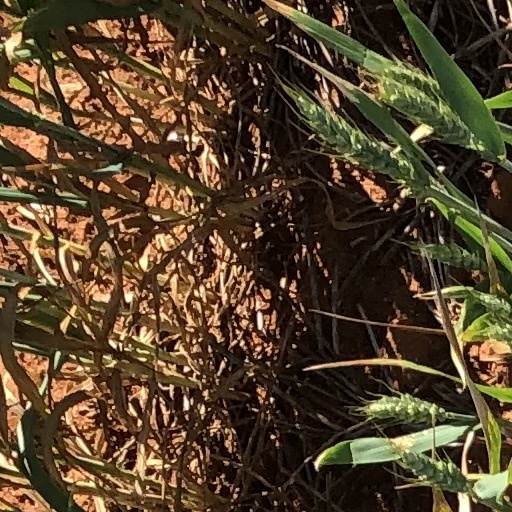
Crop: wheat